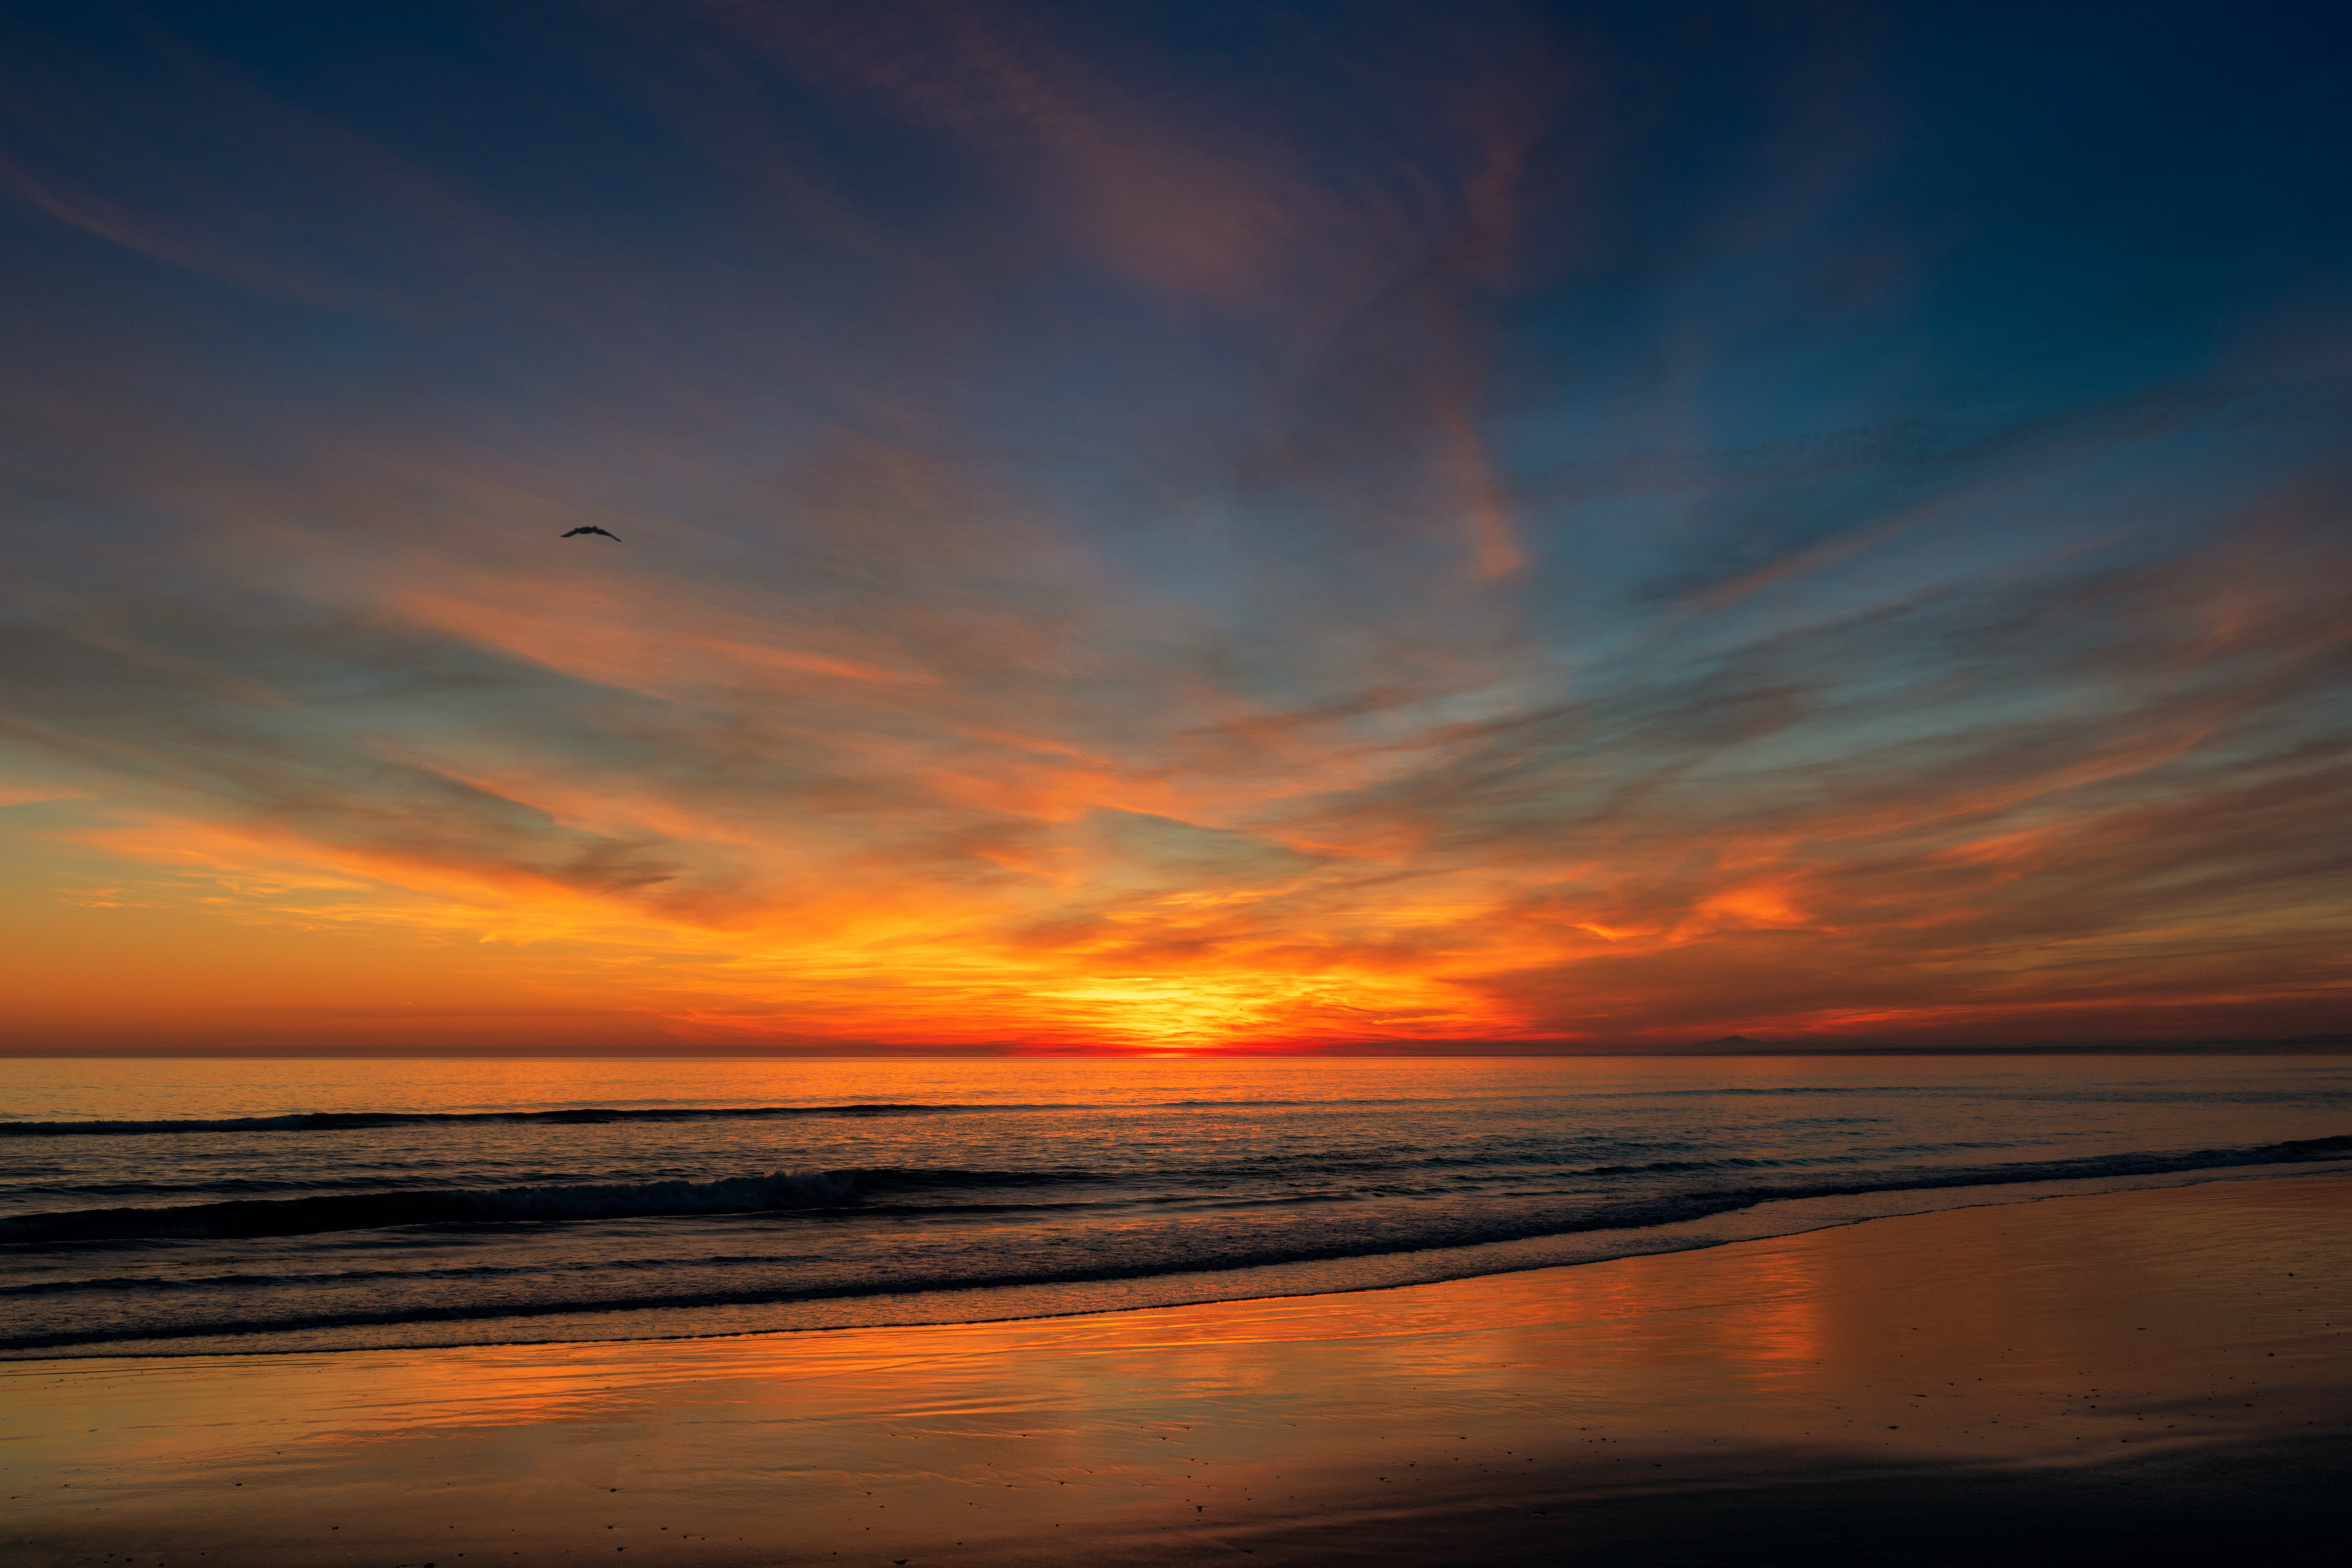
sundown, sky, horizon, afterglow, sunset, sea, sunrise, red sky at morning, dawn, calm, ocean, atmosphere, shore, sun, cloud, dusk, evening, reflection, morning, water, wave, daytime, sunlight, computer wallpaper, coast, meteorological phenomenon, wind wave, landscape